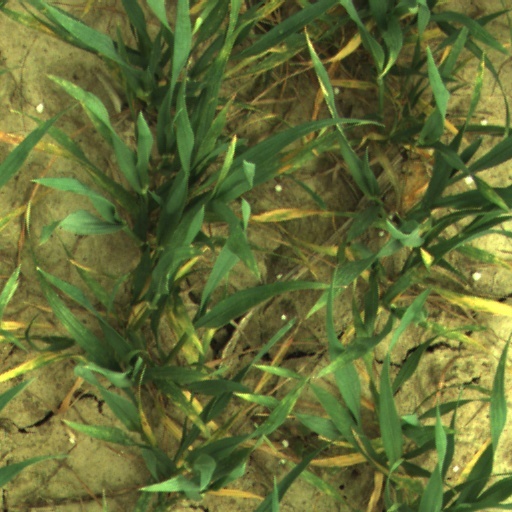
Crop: wheat